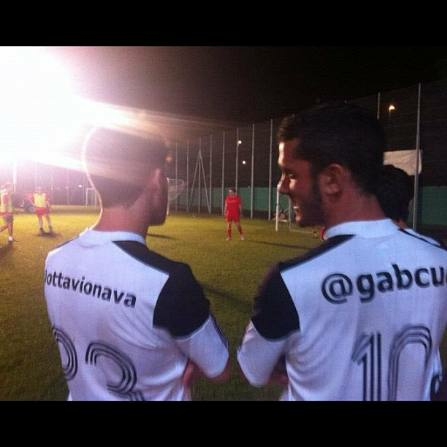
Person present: Yes